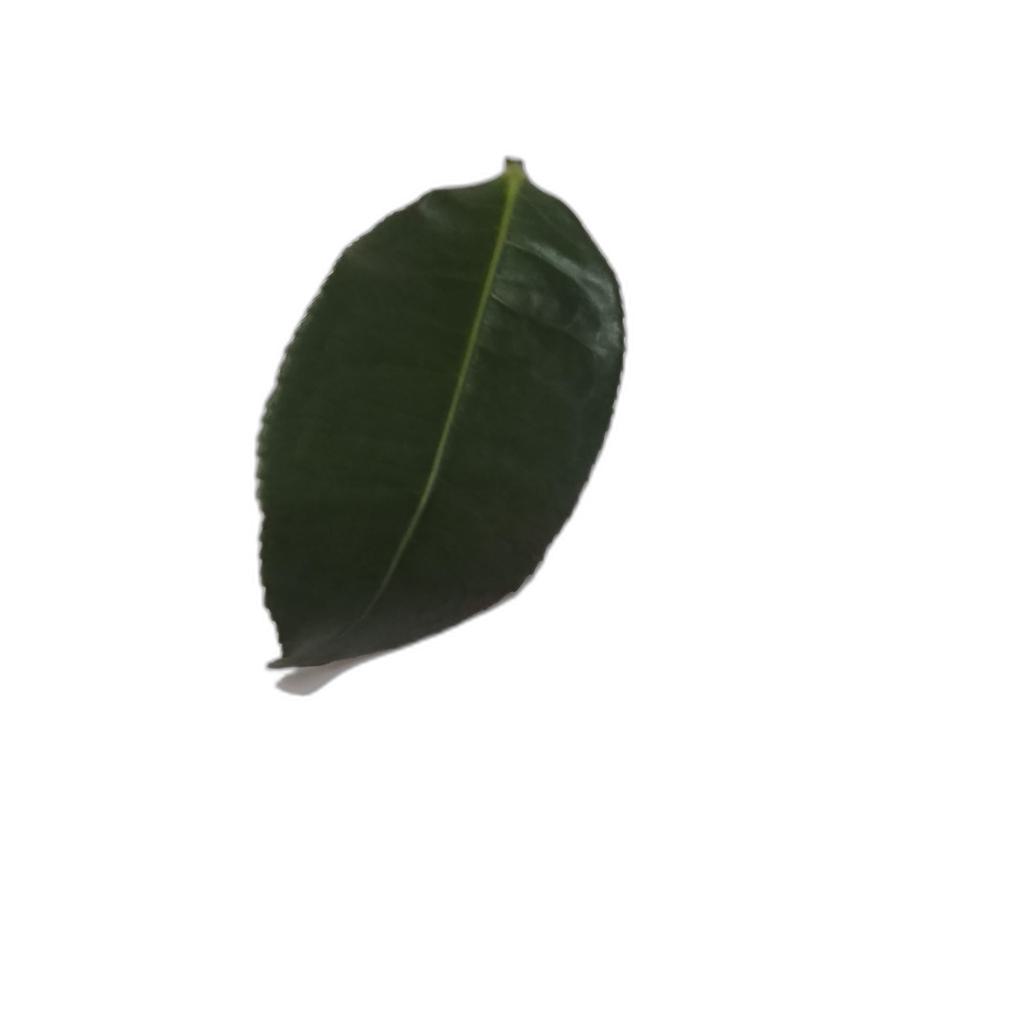
Label: Healthy